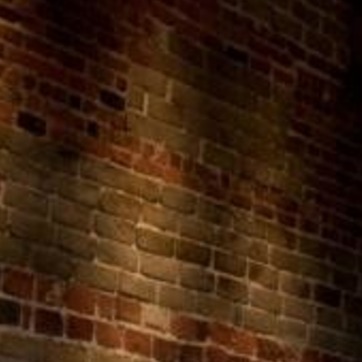
Material: brick